Sherman Hemsley

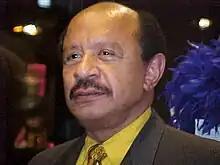
Hemsley in 1999

Sherman Alexander Hemsley (February 1, 1938 – July 24, 2012) was an American actor and comedian. He was known for his roles as George Jefferson on the CBS television series "All in the Family" (1973–1975; 1978) and "The Jeffersons" (1975–1985), Deacon Ernest Frye on the NBC series "Amen" (1986–1991), and B. P. Richfield on the ABC series "Dinosaurs". Hemsley also played Judge Carl Robertson on the NBC series "The Fresh Prince of Bel-Air". For his work on "The Jeffersons", Hemsley was nominated for a Golden Globe Award and an Emmy Award. Hemsley also won an NAACP Image Award for Best Performance by an Actor in a Comedy Series or Special ("The Jeffersons") in 1982.